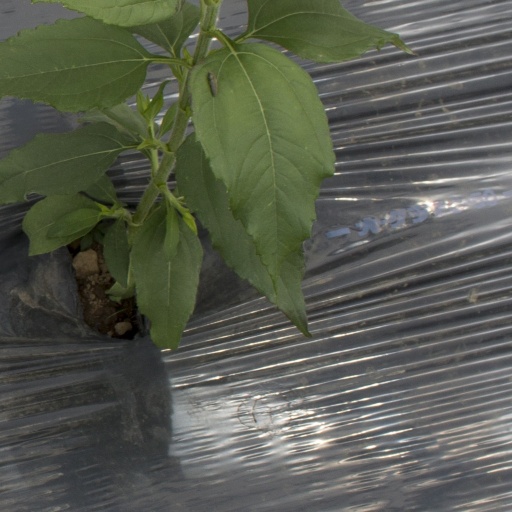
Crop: Jerusalem artichoke